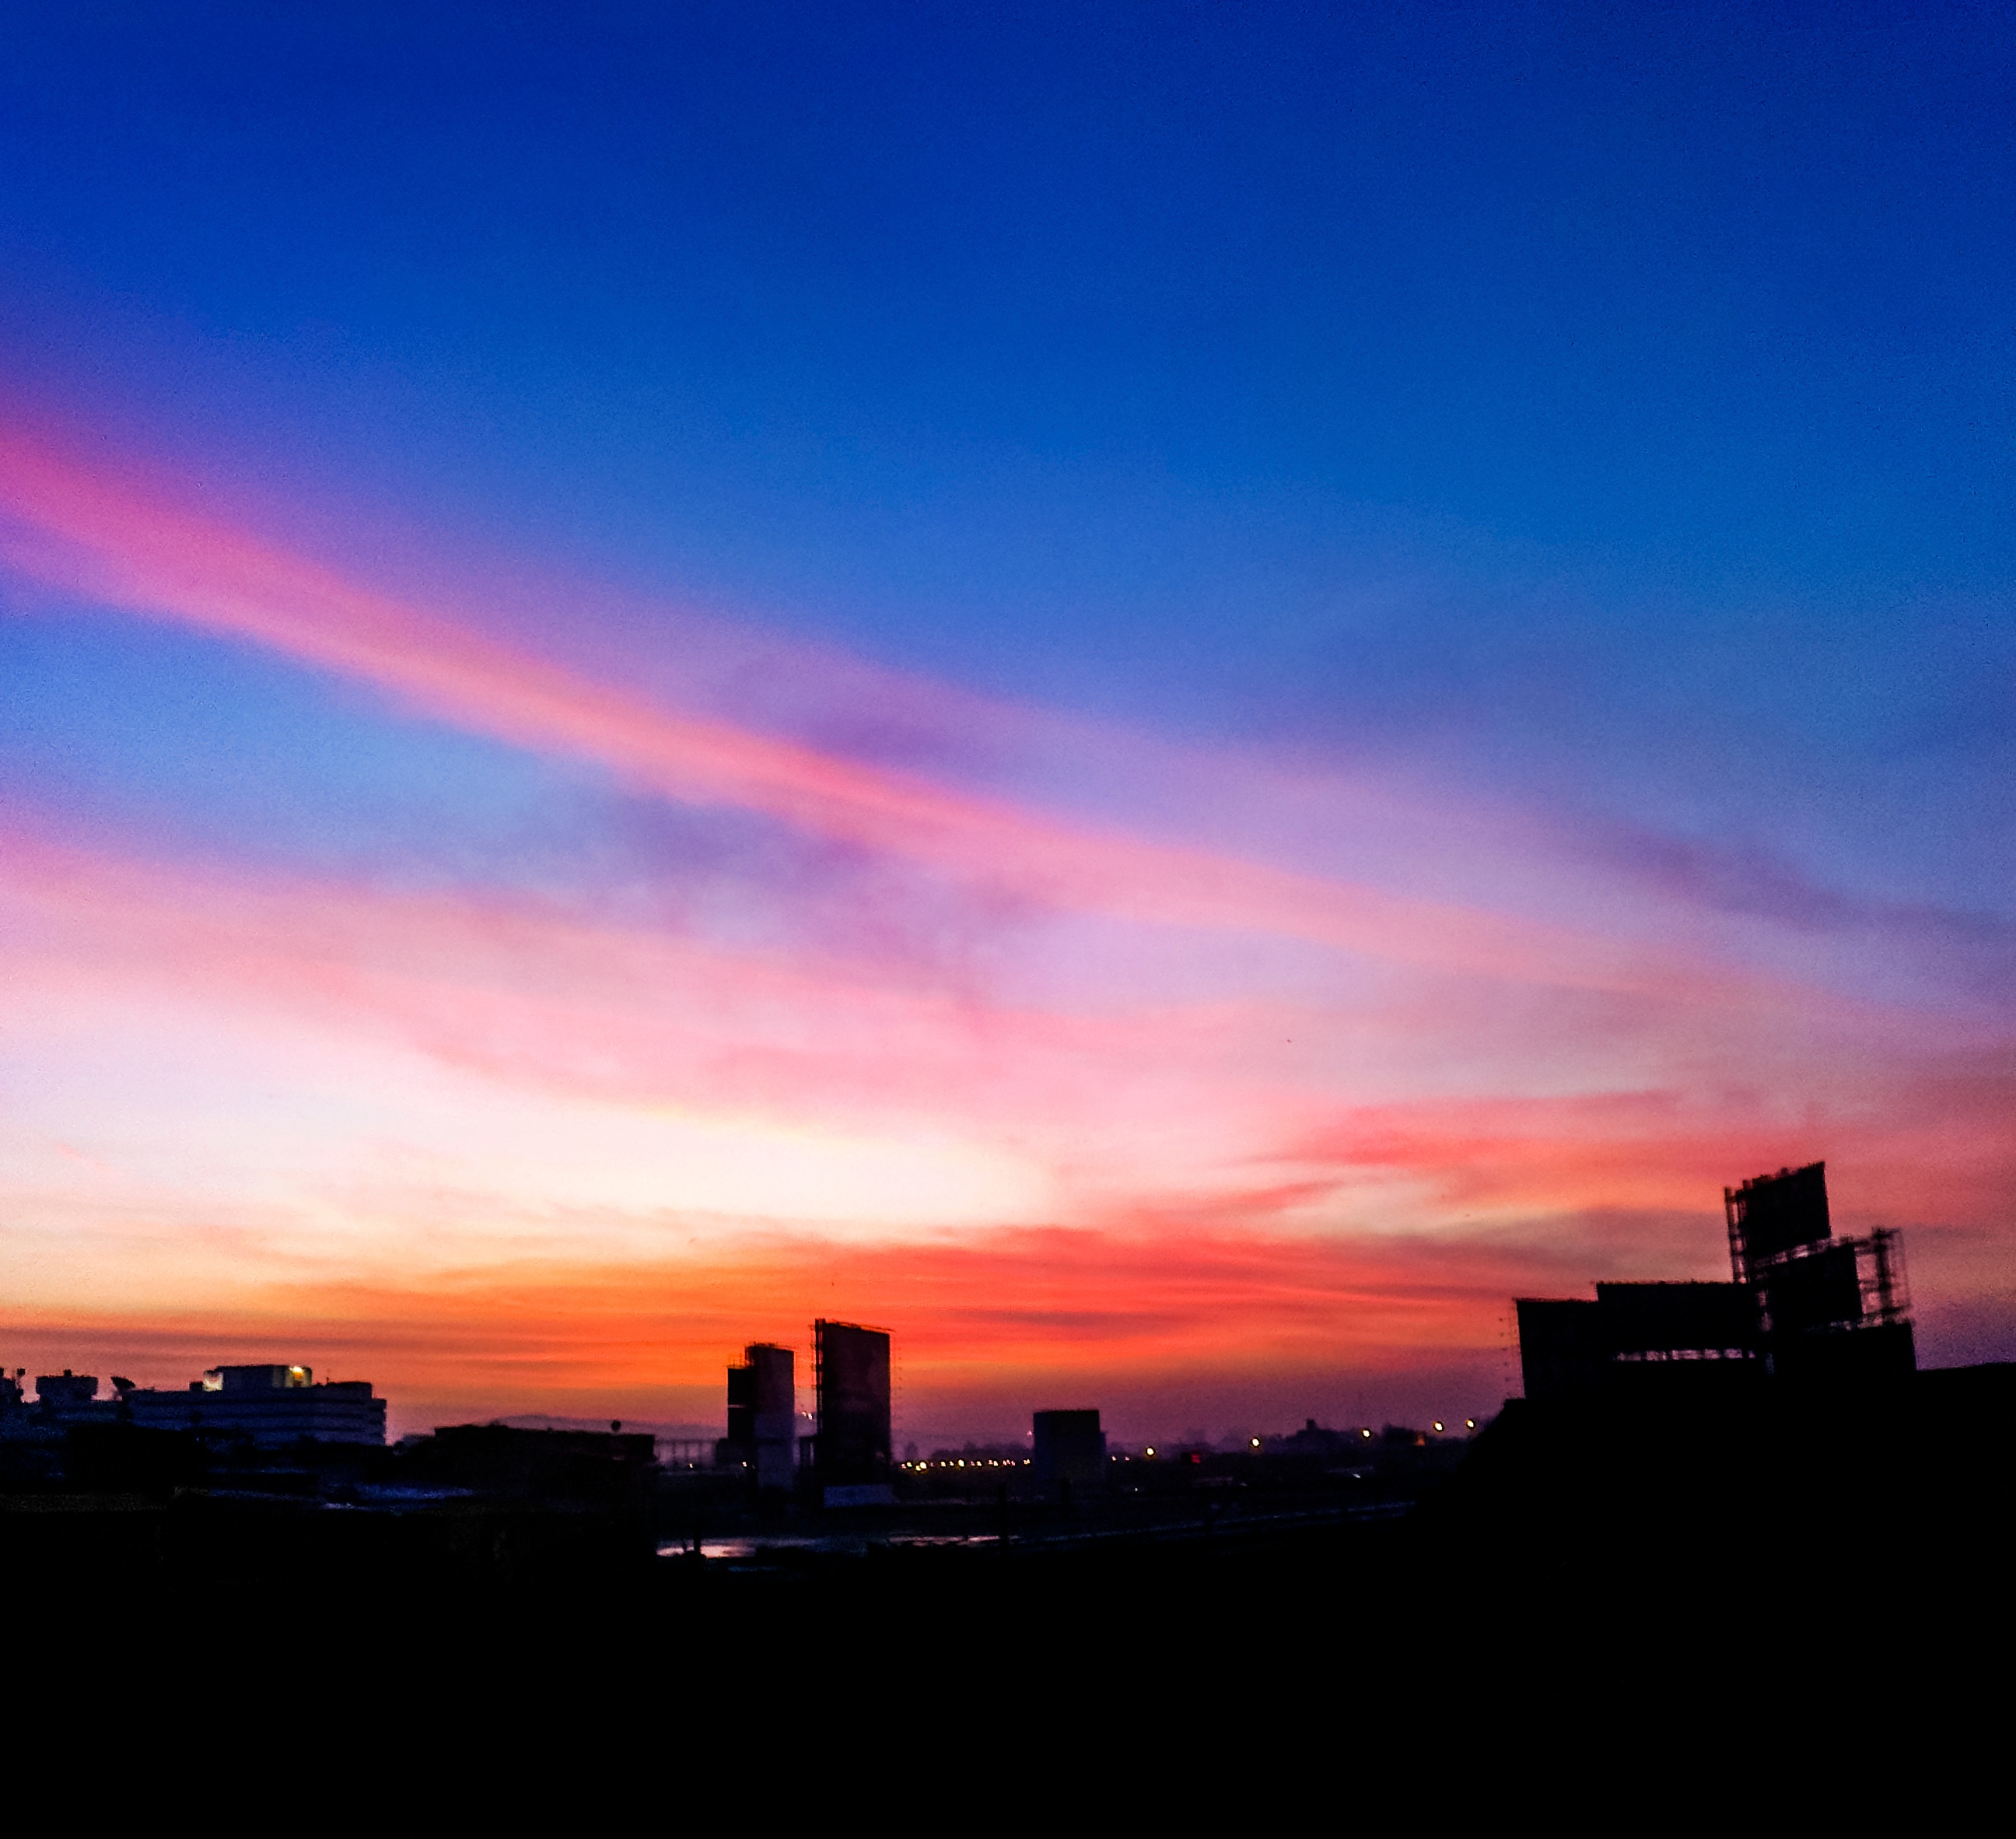
horizon, cloud, sky, sunrise, sunset, skyline, morning, dawn, atmosphere, dusk, evening, afterglow, red sky at morning